Basildon Town Centre

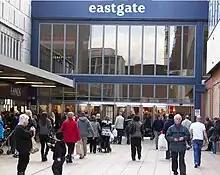
Entrance to Eastgate from Basildon Town Square.

During the 1980s Eastgate Basildon (formerly Eastgate International Shopping Centre) was built in two phases. At the time it was the largest indoor shopping centre in Europe and brought 2,000 jobs to the area. Eastgate Shopping Centre was opened in stages between 1980 and 1985. The first phase opened in 1980 with the first store to open being SavaCentre. The first phase included the shop units on the former road Nether Priors (units 1-5 the original structures can be seen at the rear in the delivery bay) onto which Eastgate phase 1 was built. Phase 2 of development was started in 1982 by J Laing and was completed in 1985 on the site of the Southernhay car park. The centre was officially opened to much acclaim by Prince Edward, with the anchor store being Allders department store. The original owner of Eastgate was Norwich Union who moved into offices on the site shortly after it opened. Today, Eastgate is owned by InfraRed Capital Partners. Today Eastgate pulls in over 1 million visitors a month.